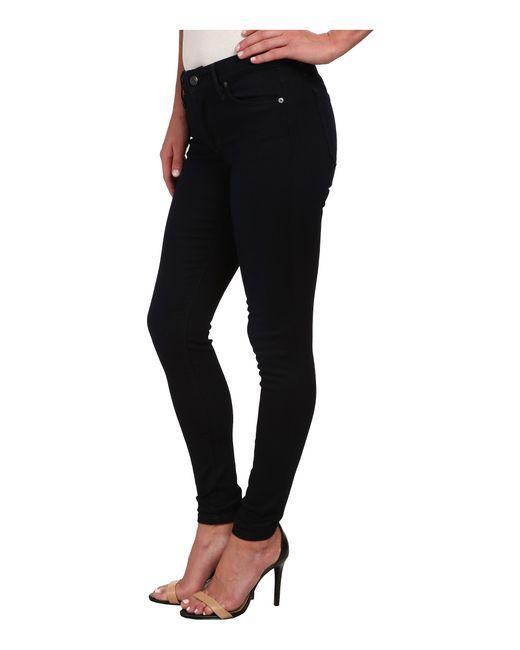
Schwarze Slim Fit Jeans für Damen